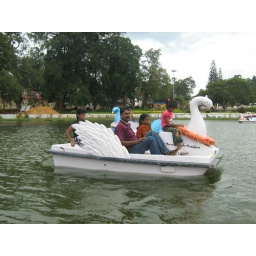
pedal boat in Yercaud lake